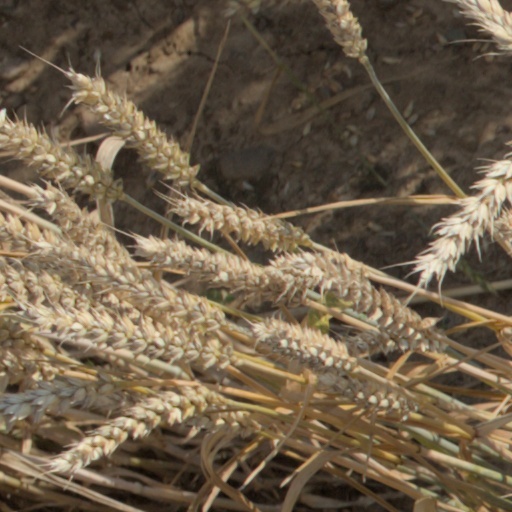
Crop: wheat